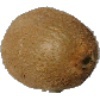
Label: kiwi